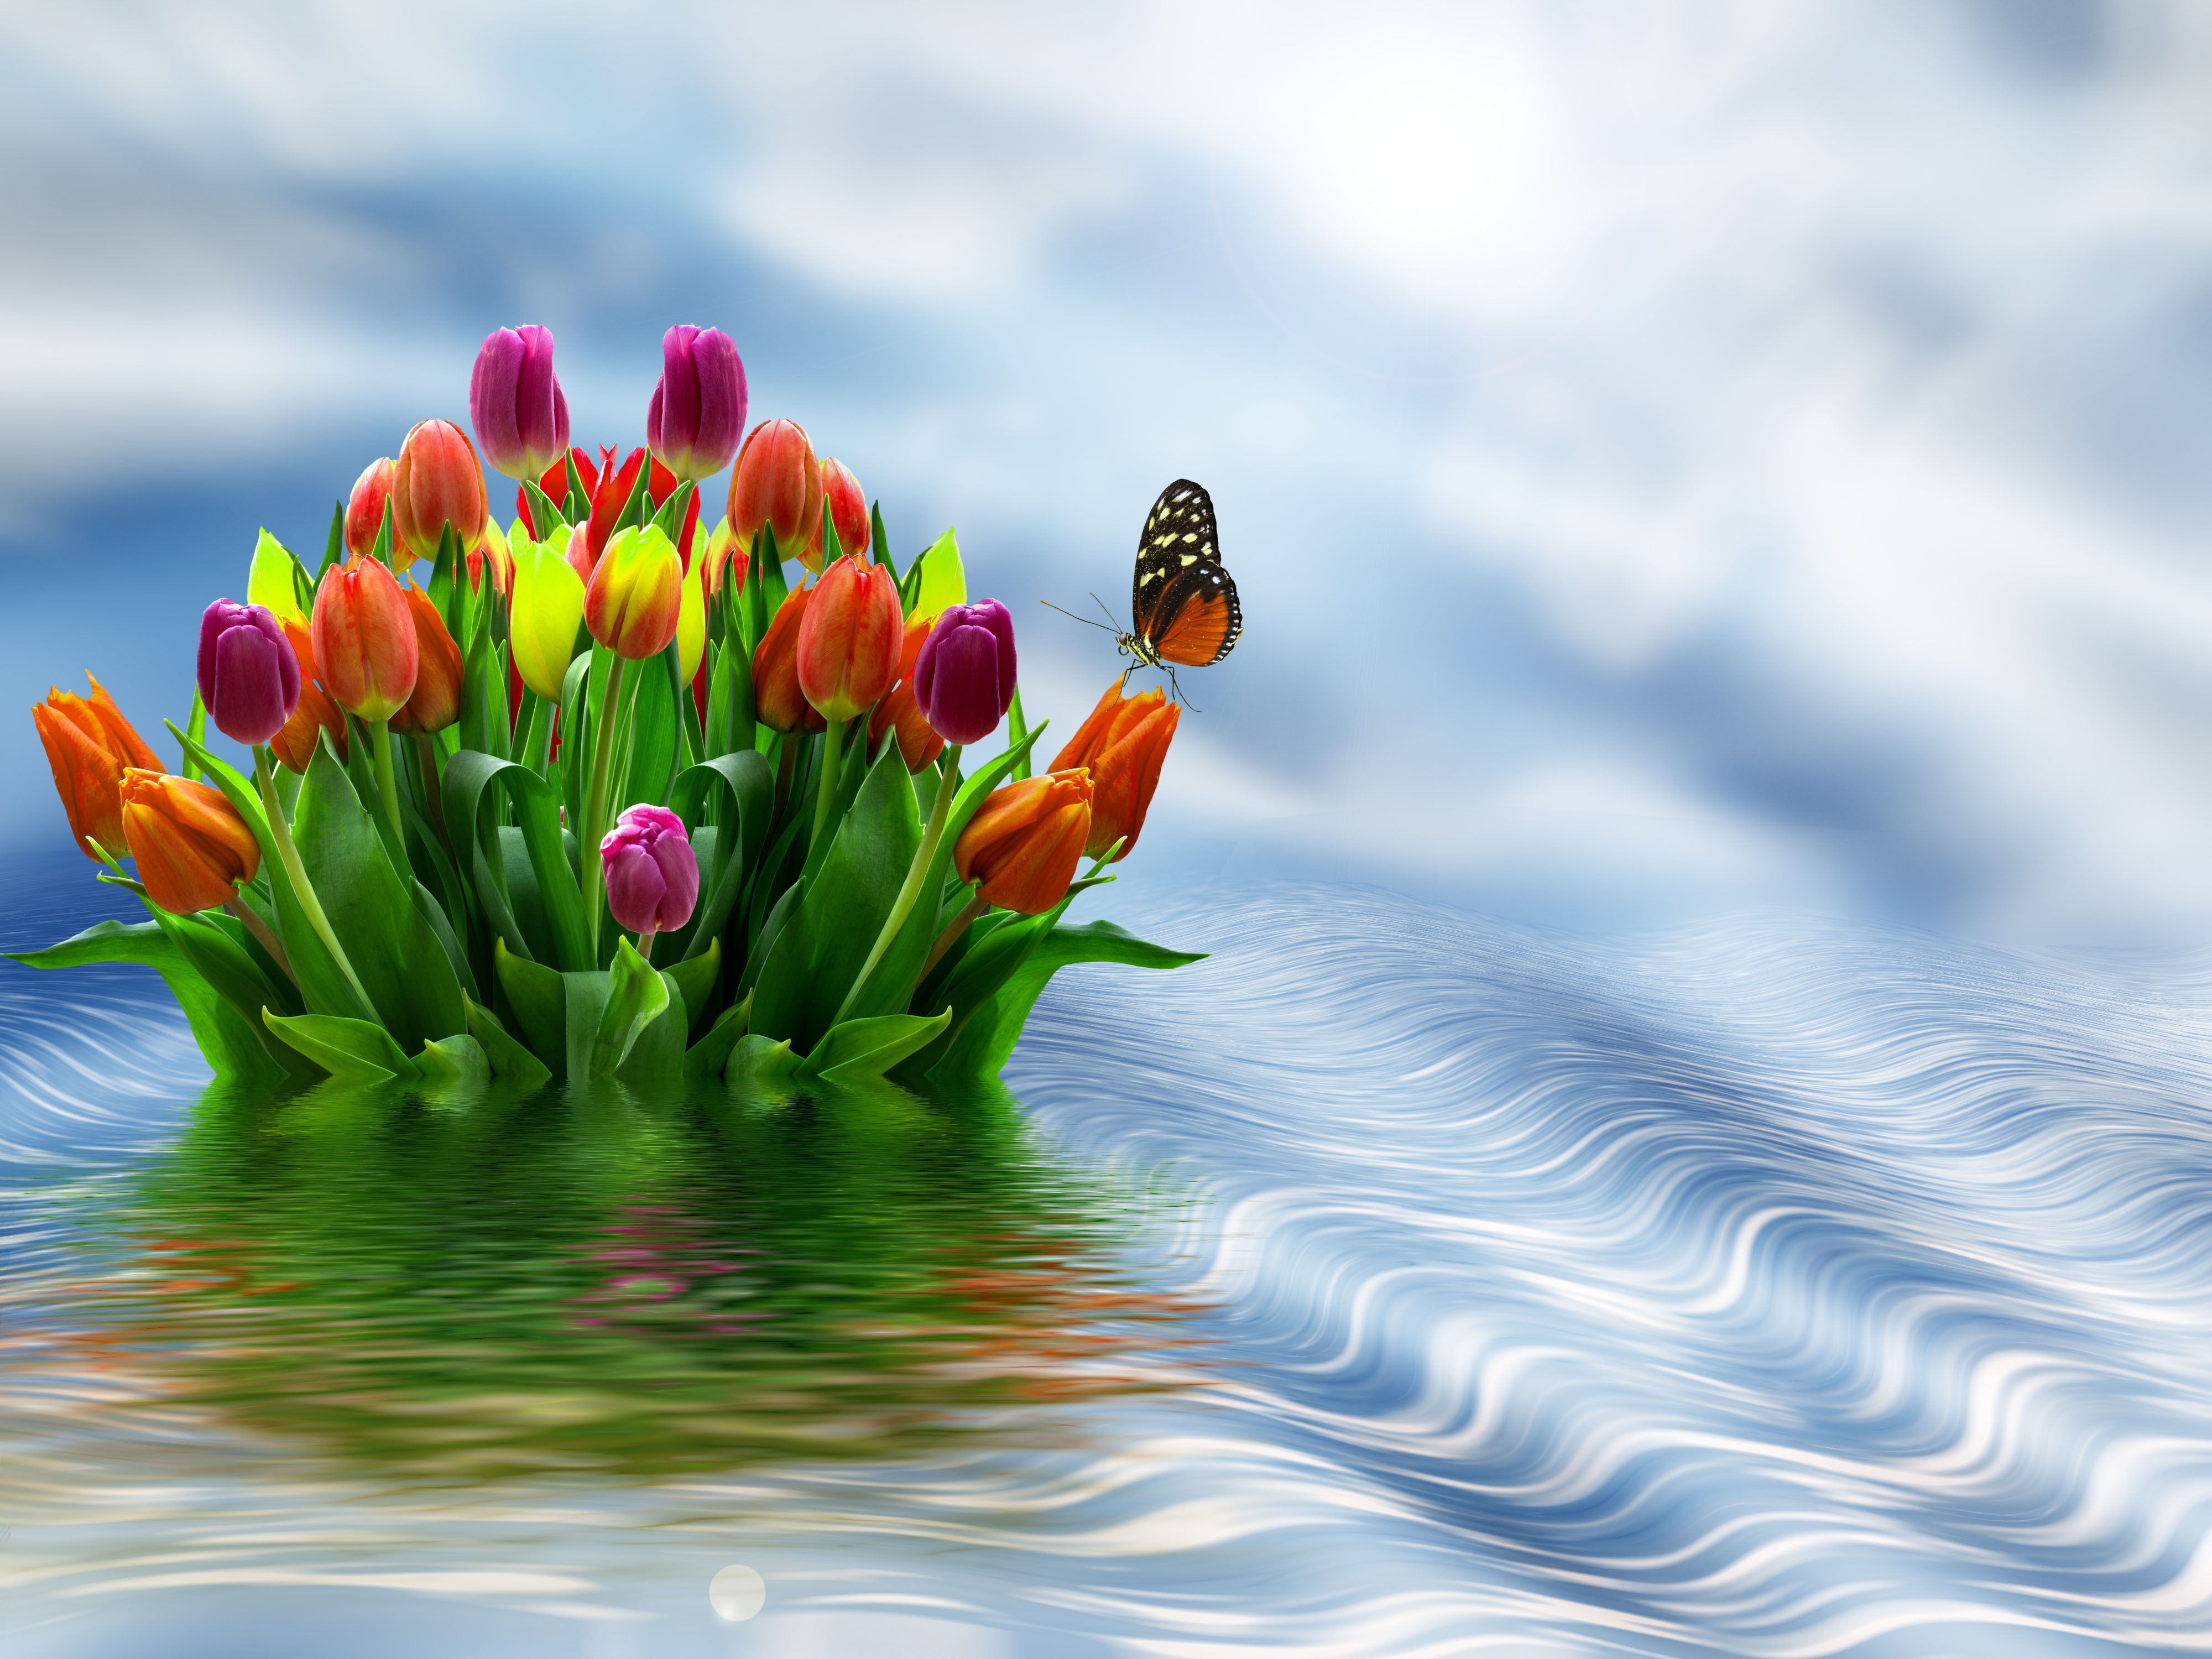
flowers, flower, tulips, water, spring, design, colors, plant, flora, petal, computer wallpaper, plant stem, flowering plant, tulip, macro photography